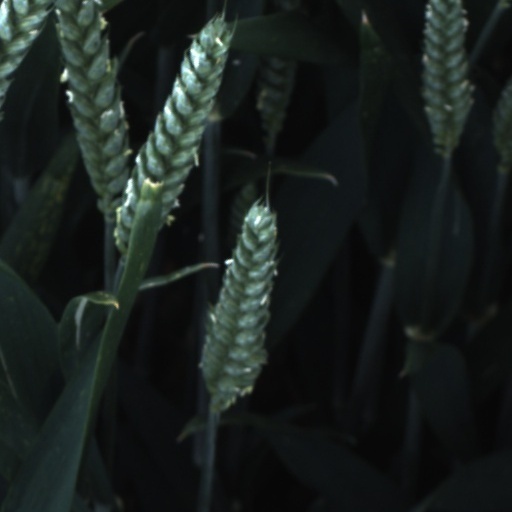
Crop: wheat